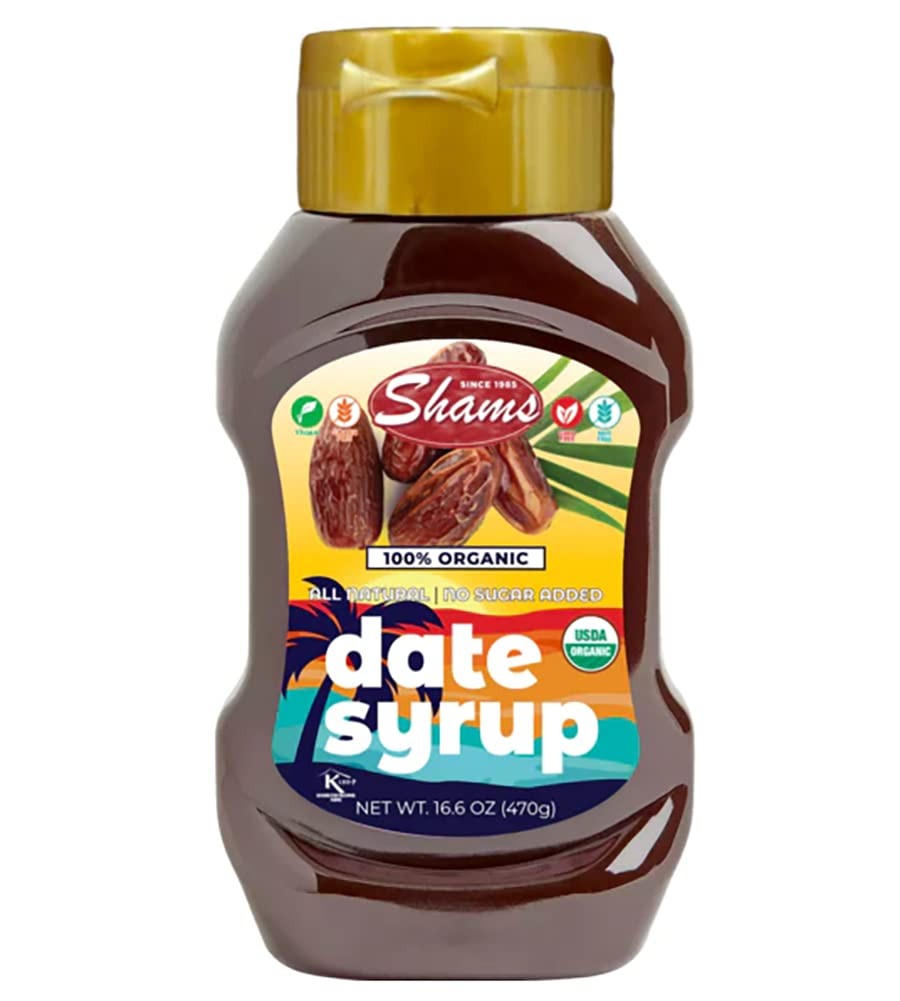
Item Name: Shams 100% USDA Organic Date Syrup 16.6 Ounce Squeeze Bottle – Vegan, Non-GMO, Nut-Free, Gluten-Free, No Sugar Added, Kosher for Passover
Bullet Point 1: SINGLE INGREDIENT - Made with just 1 ingredient: organic dates – USDA Organic Certified. Premium Quality Pure Date Syrup.
Bullet Point 2: DATE SYRUP - A delicious & healthy topping over pancakes, french toast, waffles Greek yogurt, and more. Drizzle over ice cream or cheeses. Use it in your favorite desserts and baked or savory recipes. You can even glaze meats or vegetables with it or use it in marinades and salad dressings!
Bullet Point 3: ALTERNATIVE SWEETENER - With its own unique flavor, Date Syrup (also called Silan) is an ideal all-natural alternative sweetener. Replace honey and refined sugar in smoothies and more with a natural sweetness & rich flavor.
Bullet Point 4: SQUEEZE BOTTLE – 16.6 ounce squeeze bottle
Bullet Point 5: NO SUGAR ADDED – All natural, 100% organic, kosher for Passover, vegan, non-GMO, nut-free, gluten-free date syrup.
Product Description: Made with just 1 ingredient: organic dates – USDA Organic Certified. Premium Quality Pure Date Syrup.
Value: 16.6
Unit: Fl Oz

Price: 13.99